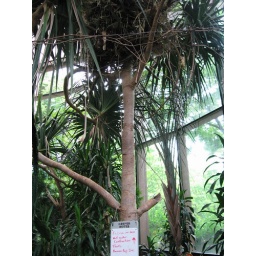
a nest for a bird called the hammerkop. the sign reads: excuse our mess, nest under construction. thanks, 'hammerkop inc'